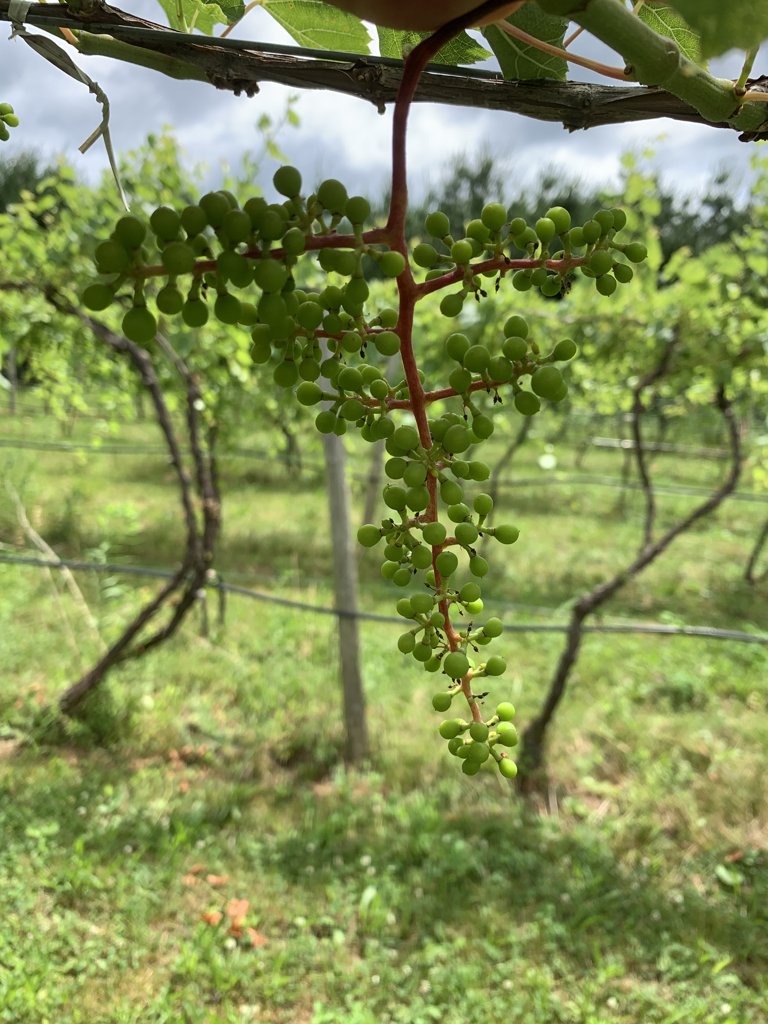
Berries visible: 182
Grape clusters: 2